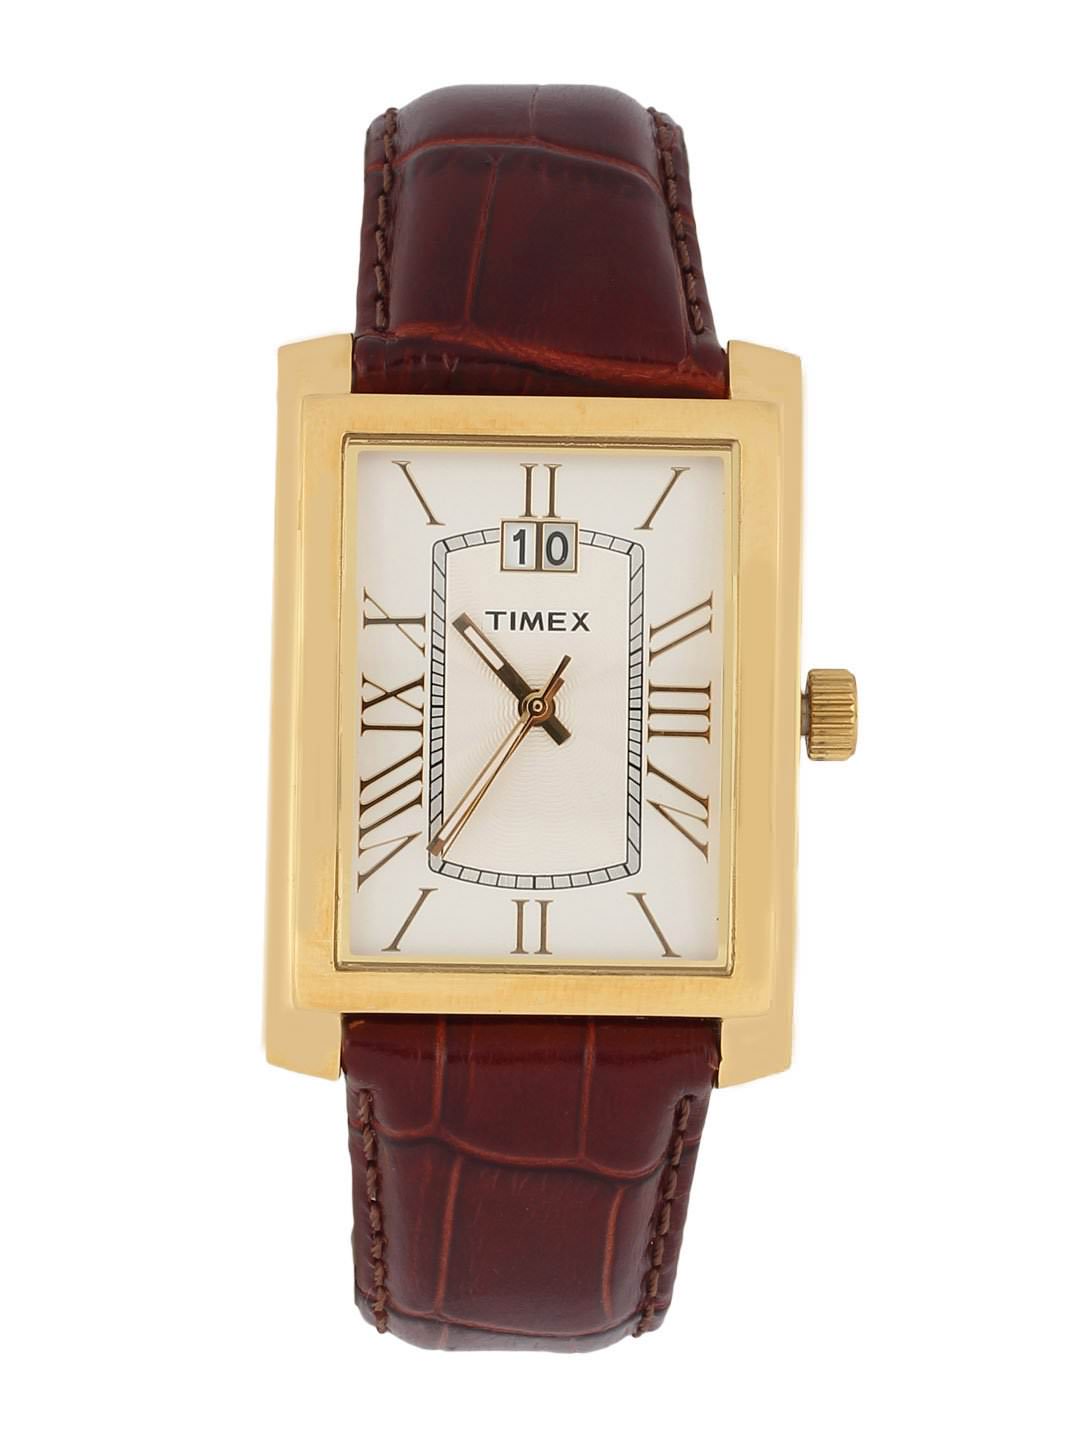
Timex Men White Dial Watch
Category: Accessories / Watches / Watches
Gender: Men
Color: White
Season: Winter 2016
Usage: Casual